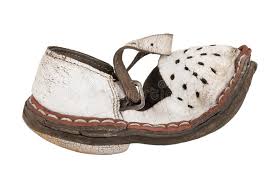
Waste category: shoes